Comana (Cappadocia)

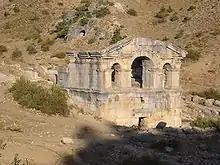
Comana

Comana was a city of Cappadocia and later Cataonia (frequently called Comana Chryse or Aurea, i.e. "the golden", to distinguish it from Comana in Pontus). The Hittite toponym "Kummanni" is considered likely to refer to Comana, but the identification is not considered proven. Its ruins are at the modern Turkish village of Şarköy, Tufanbeyli district, Adana Province.